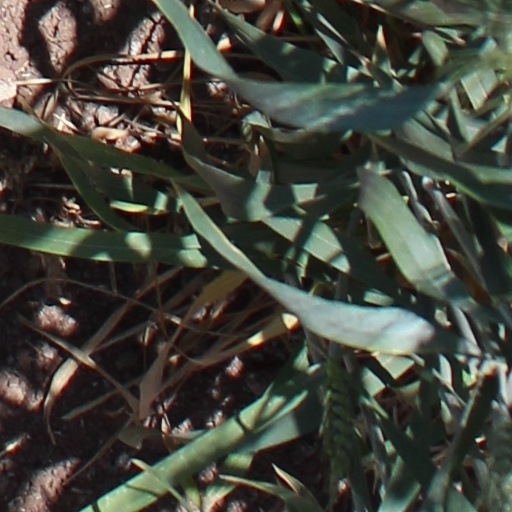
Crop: wheat